Arizona State Route 82

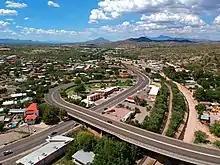
The western terminus of Arizona State Route 82 (Patagonia Highway) in Nogales. SR 82 crosses over Grand Avenue, the Union Pacific Railroad, and the Nogales Wash a half mile from its western end.

State Route 82 (SR 82) begins as a semicircular ramp branching from the west side of State Business Route 19 (also known as SR 19 Bus. and Grand Avenue), crossing over the business route and turning northeast. The route runs along Patagonia Highway out of Nogales. Passing several riverbeds, the route skirts the northwest side of Nogales International Airport before turning north. The highway, which provides access to Patagonia Lake State Park, briefly enters Coronado National Forest before turning northeast again and following the Sonoita Creek.